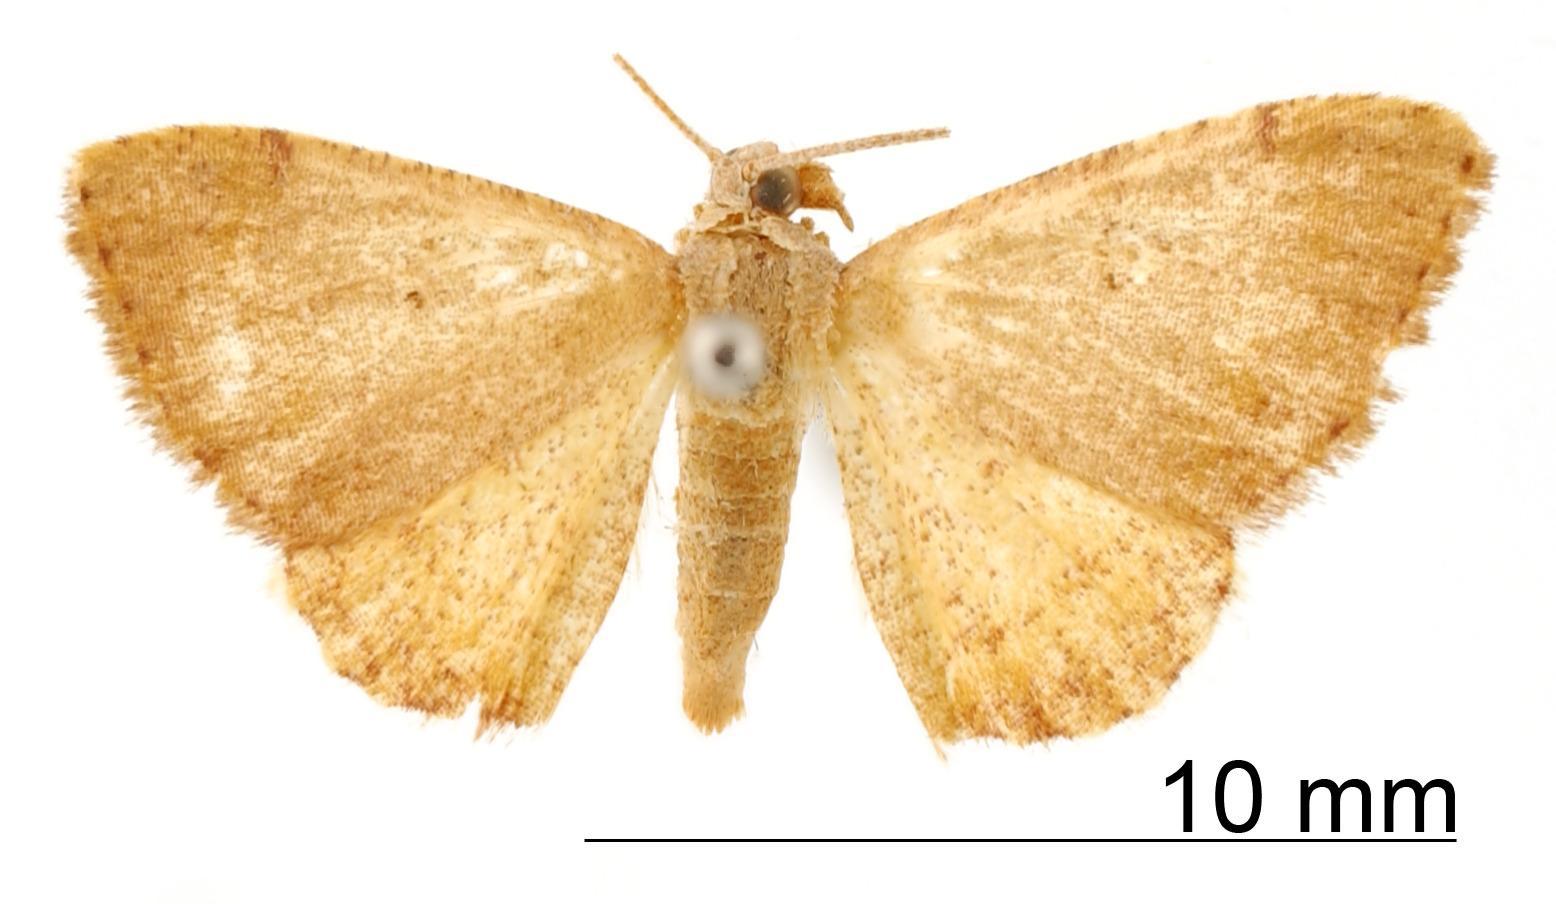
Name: Cyclomia flavida
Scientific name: Cyclomia flavida Dognin, 1910
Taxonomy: Animalia, Arthropoda, Insecta, Lepidoptera, Geometridae, Ennominae
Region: [Not Stated]
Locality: Rio las Grasas, [Not Stated], Argentina
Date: [Not Stated]